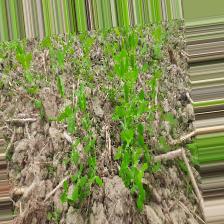
Label: Normal